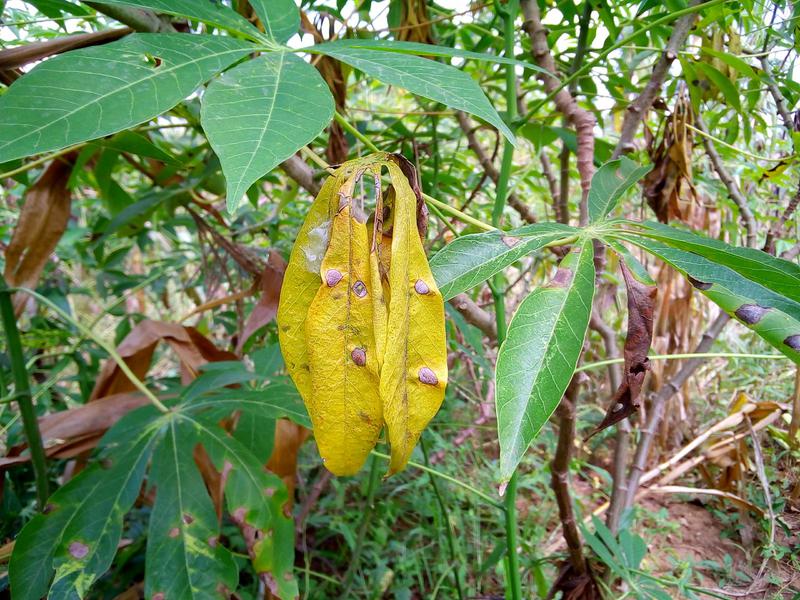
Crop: cassava
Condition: bacterial_blight